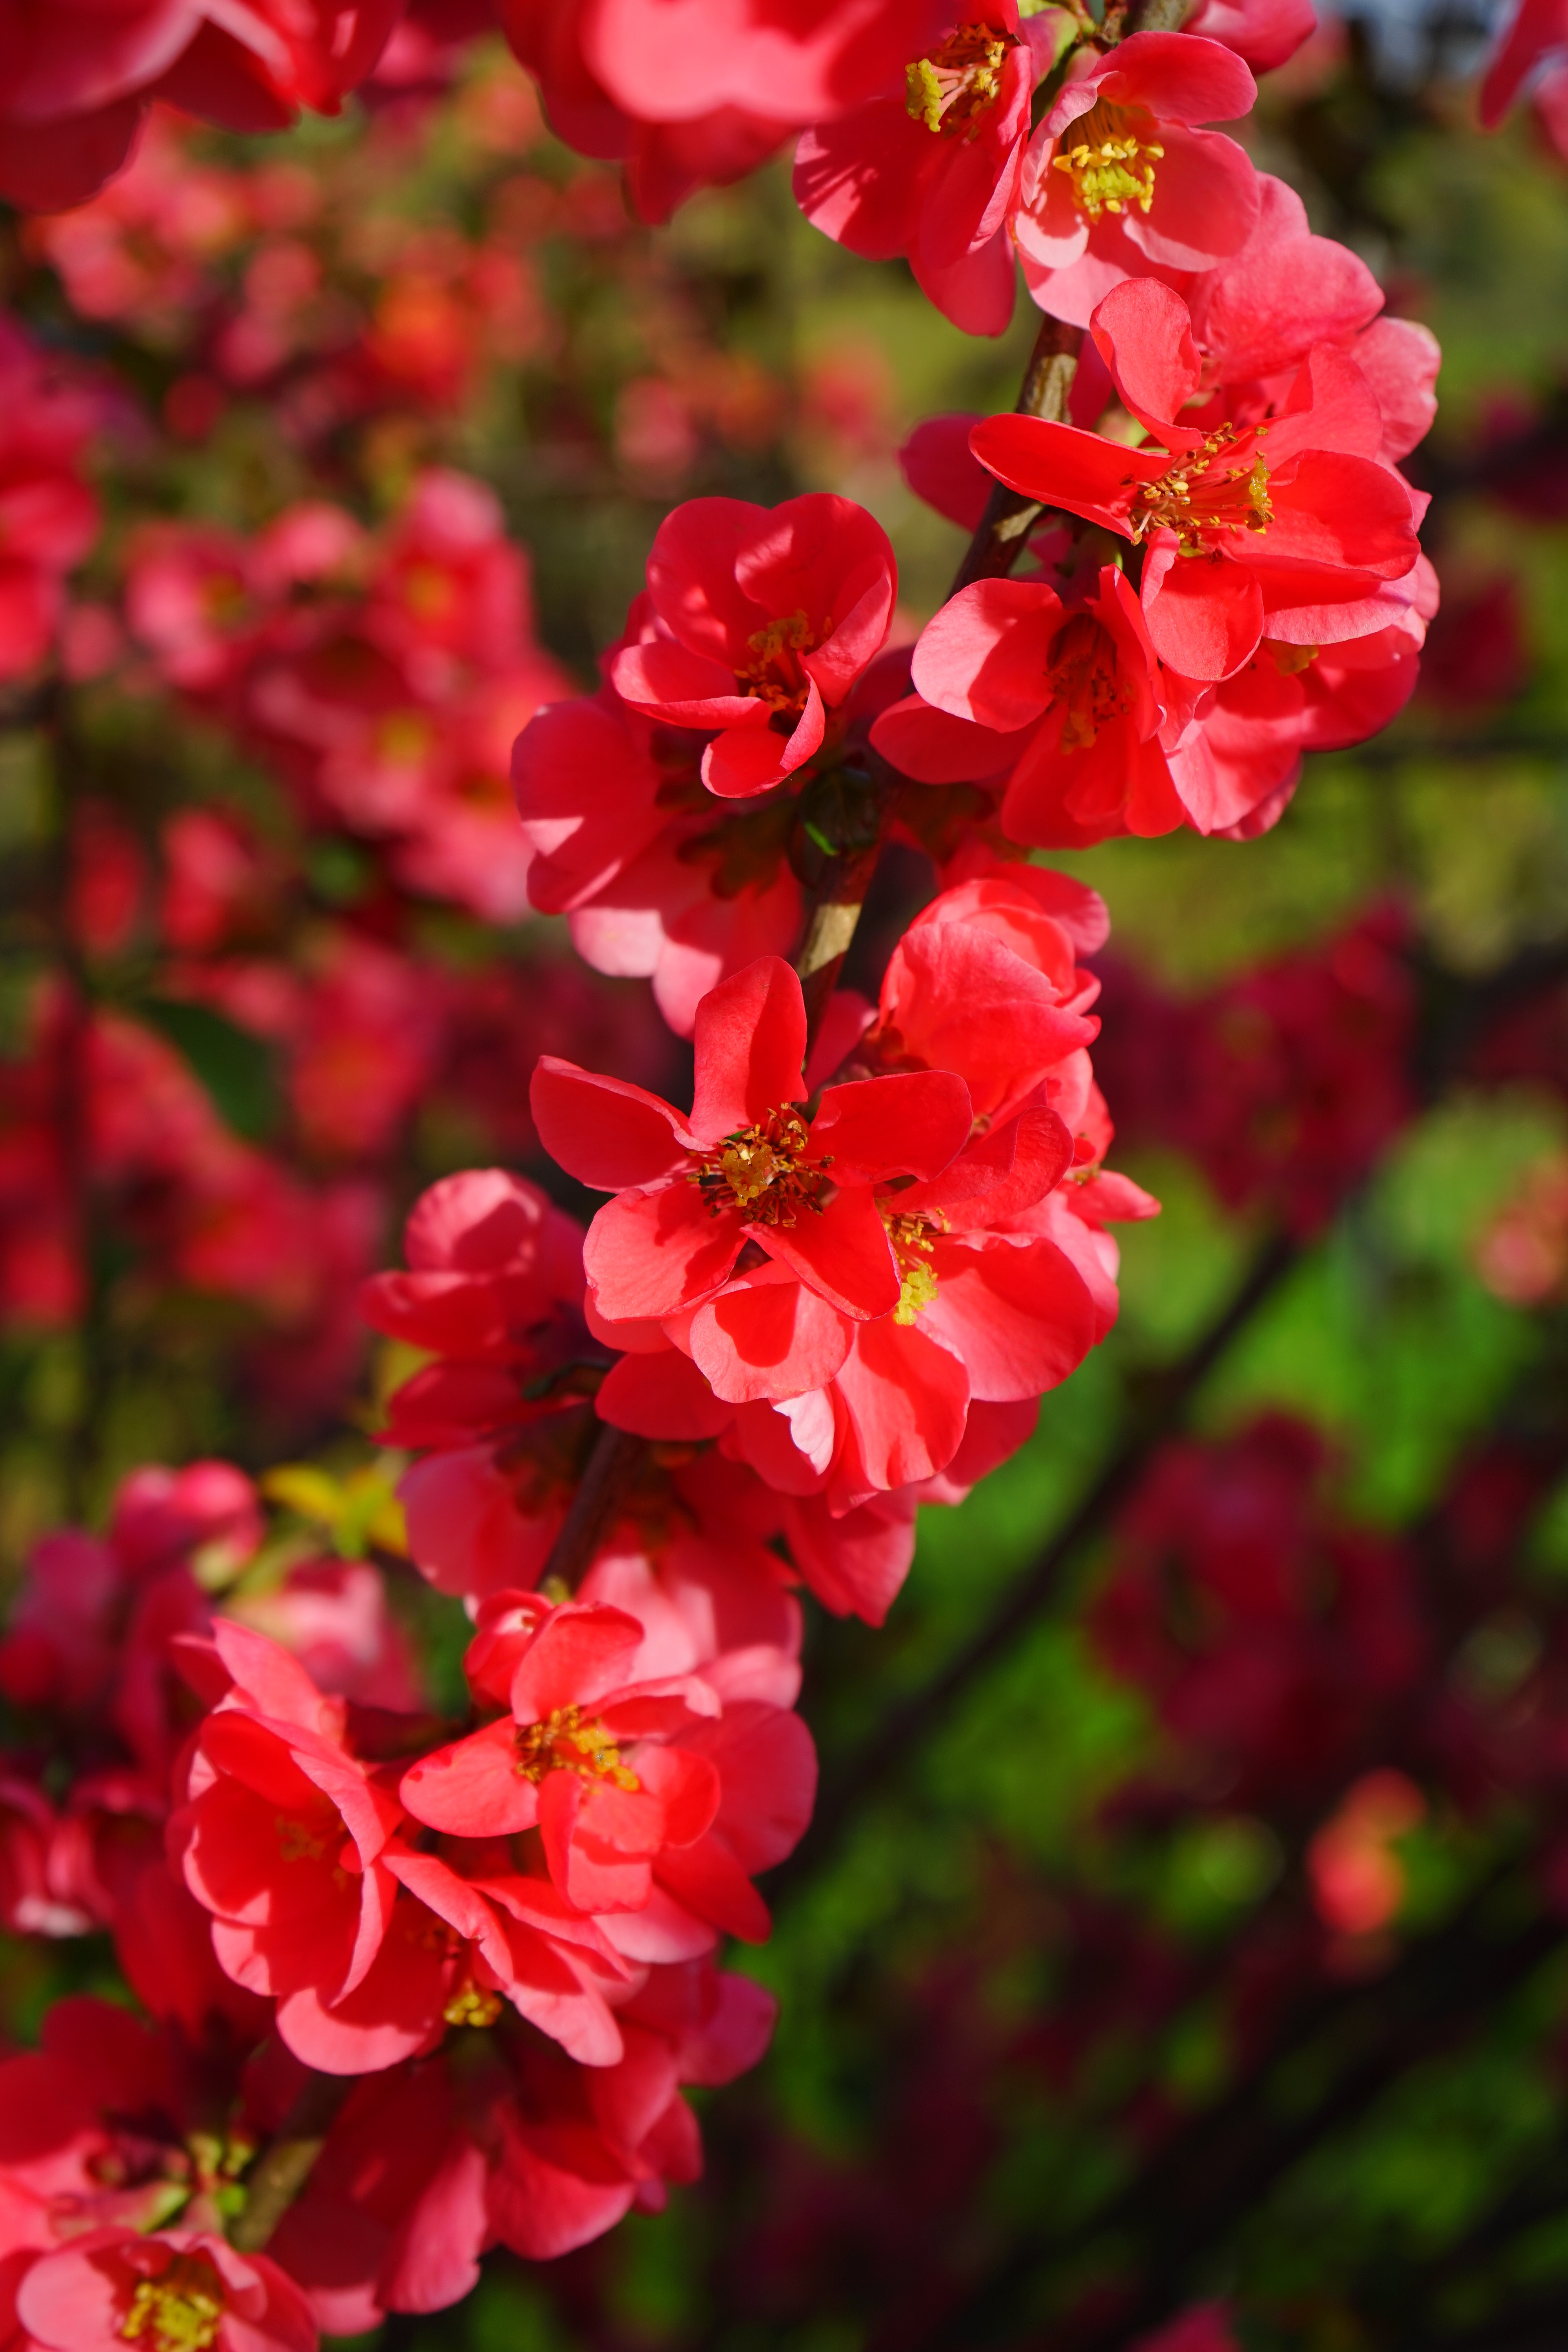
branch, blossom, plant, leaf, flower, petal, bush, red, botany, flora, flowers, shrub, macro photography, rose greenhouse, flowering plant, red orange, rosaceae, chaenomeles, ornamental quince, japanese ornamental quince, chaenomeles japonica, annual plant, land plant